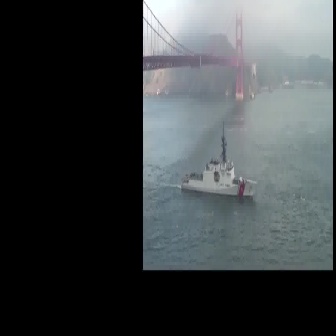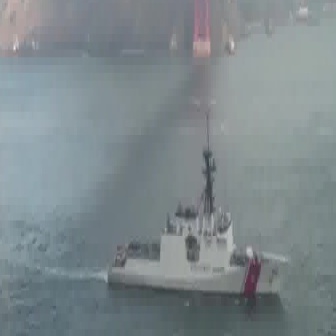
  Please identify the target specified by the bounding box [180,120,257,196] in the first image and locate it in the second image. Return the coordinates in [x_min,y_min,x_max,y_max] format.
Answer: [105,108,291,293]